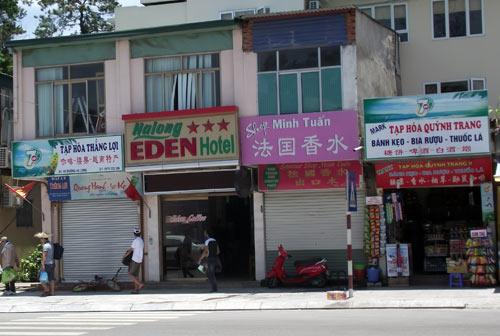
có một chiếc xe máy màu đỏ đang dựng trước cửa shop minh tuấn